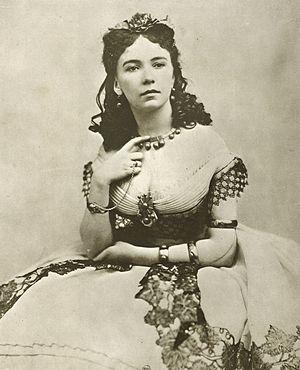
Cora Pearl (Londres 1835 - Paris 1886), née Emma Élizabeth Crouch, est une célèbre courtisane, au cours de la période du Second Empire et au début de la Troisième République Française.
L'Origine du monde est un tableau de nu féminin réalisé par Gustave Courbet en 1866. Il s'agit d'une huile sur toile de 46 × 55 cm, exposée au musée d'Orsay depuis 1995.
Nana est un roman d’Émile Zola d'abord publié sous forme de feuilleton dans Le Voltaire du 16 octobre 1879 au 5 février 1880, puis en volume chez Georges Charpentier, le 14 février 1880. C'est le neuvième volume de la série Les Rougon-Macquart. Cet ouvrage traite du thème de la prostitution féminine à travers le parcours d’une lorette puis cocotte dont les charmes ont affolé les plus hauts dignitaires du Second Empire. Le récit est présenté comme la suite de L'Assommoir.
Cora Pearl est le pseudonyme d'Emma Élizabeth Crouch, née à Londres en 1835 et morte à Paris dans le 16ᵉ arrondissement, le 8 juillet 1886. Célèbre demi-mondaine, elle a séduit la plus haute aristocratie au cours de la période du Second Empire, notamment le prince Napoléon et le duc de Morny.